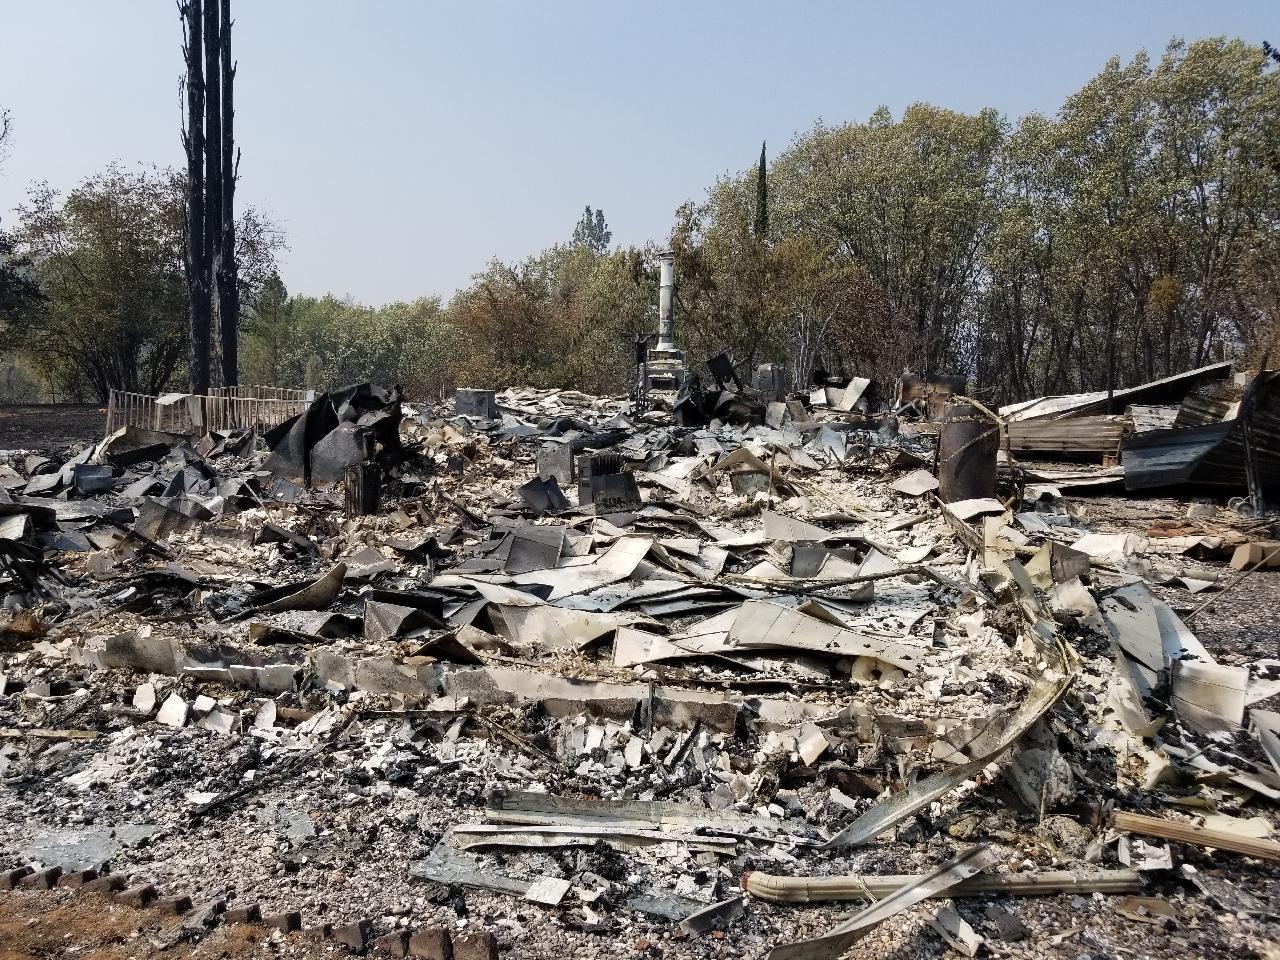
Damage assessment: destroyed